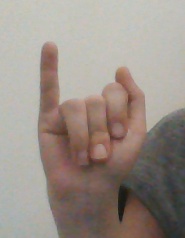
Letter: meem